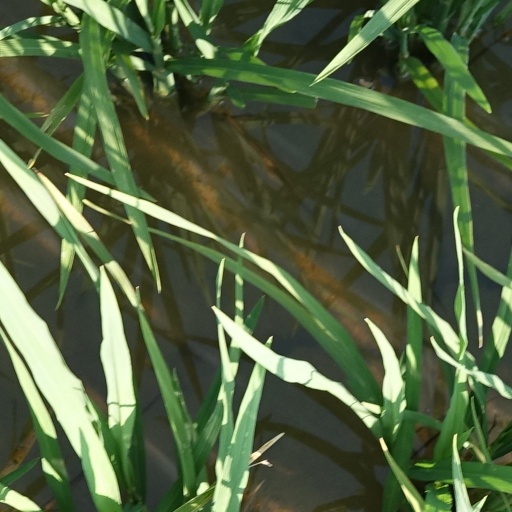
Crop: rice